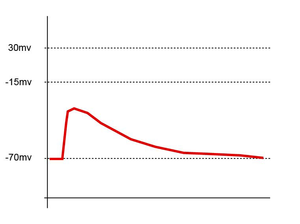
Un potentiel postsynaptique excitateur est un changement de la valeur du potentiel de membrane localisé dans le neurone postsynaptique. Cette dépolarisation est causée par un mouvement d'ions à travers la membrane, lui-même permis par l'ouverture de récepteurs postsynaptiques provoqué par les neurotransmetteurs largués dans l'espace synaptique par l'axone ou le dendrite d'une cellule présynaptique.
La synapse désigne une zone de contact fonctionnelle qui s'établit entre deux neurones, ou entre un neurone et une autre cellule. Elle assure la conversion d'un potentiel d'action déclenché dans le neurone présynaptique en un signal dans la cellule postsynaptique. On estime, pour certains types cellulaires, qu'environ 40 % de la surface membranaire est couverte de synapses.